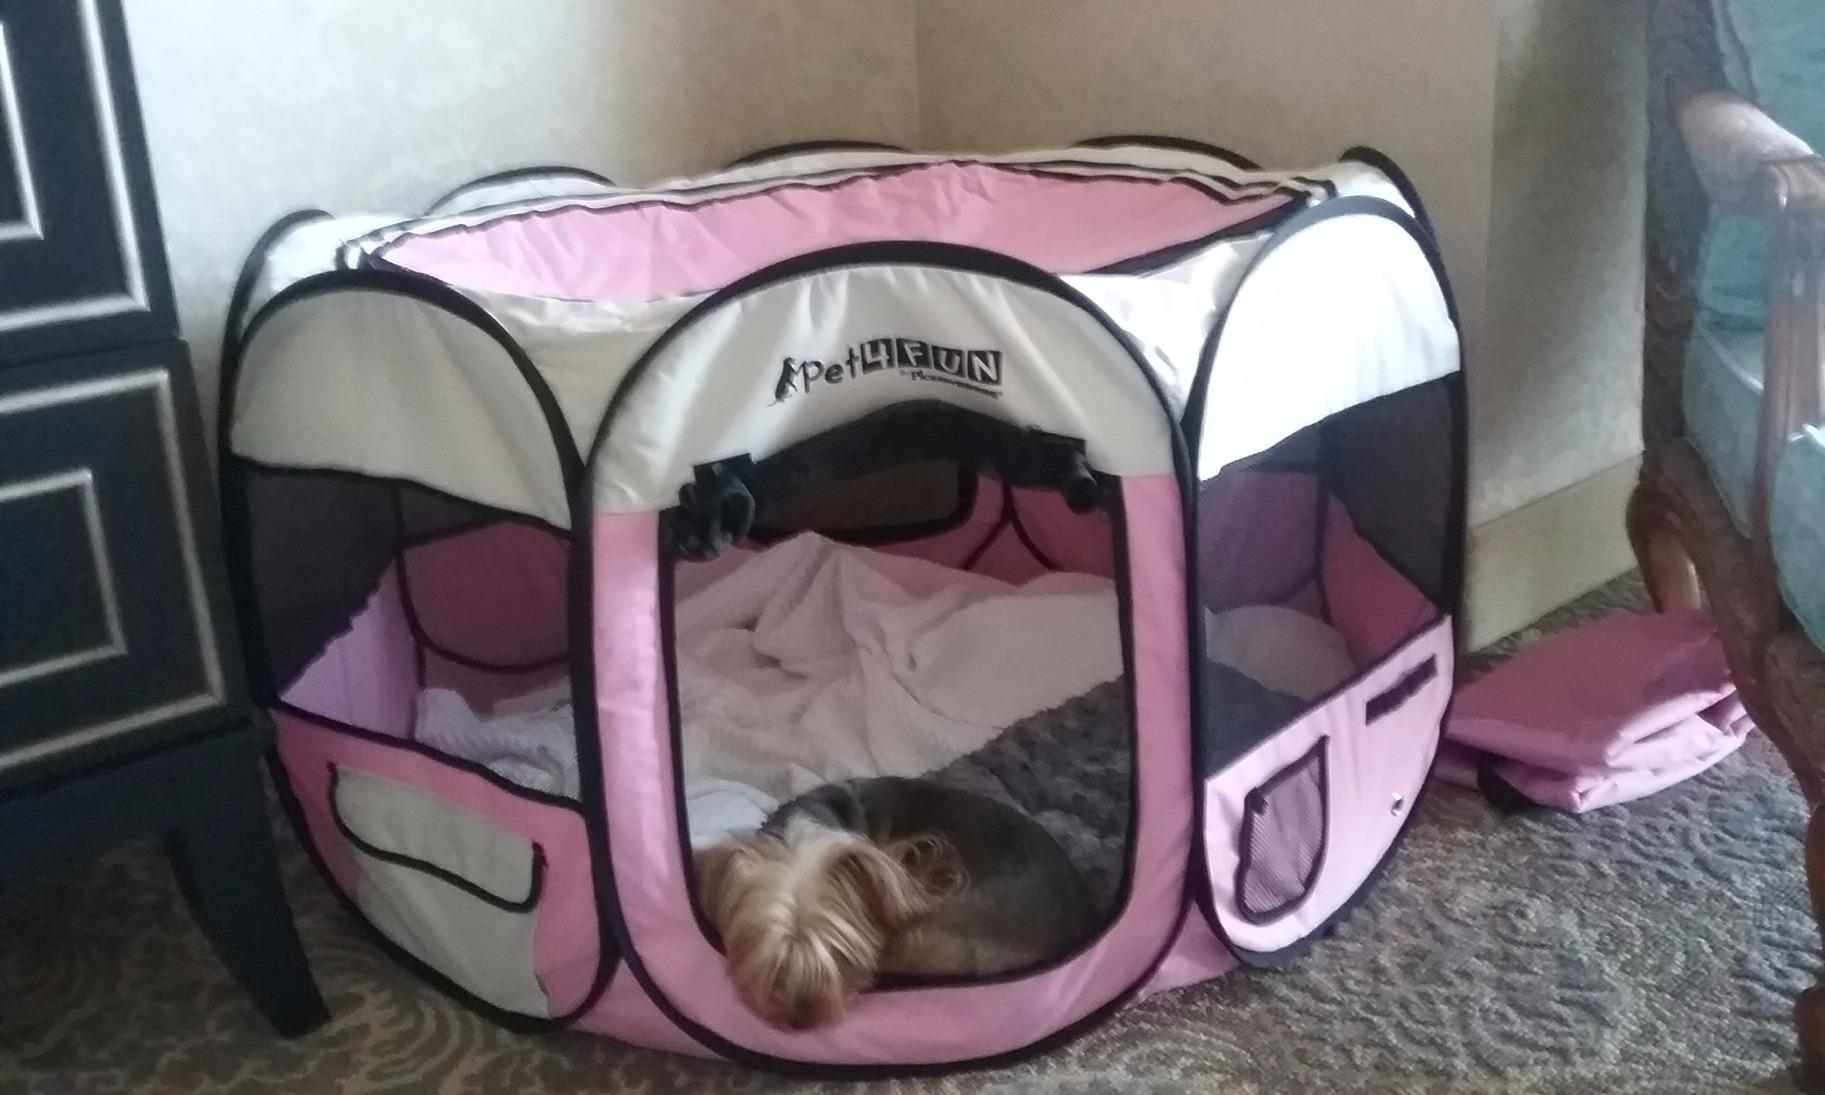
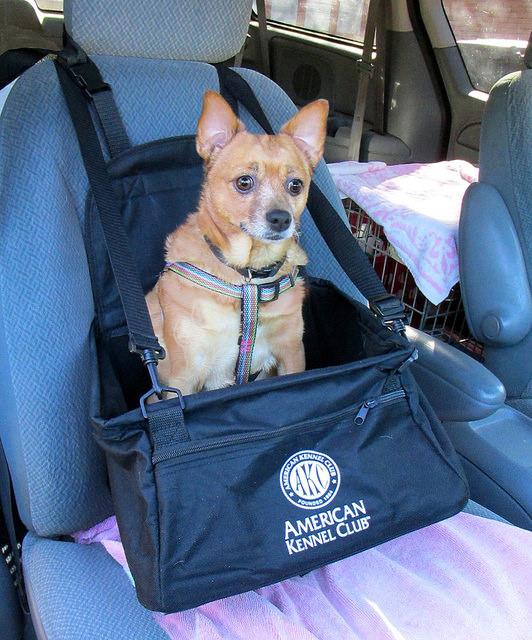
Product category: items_kennel
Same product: no